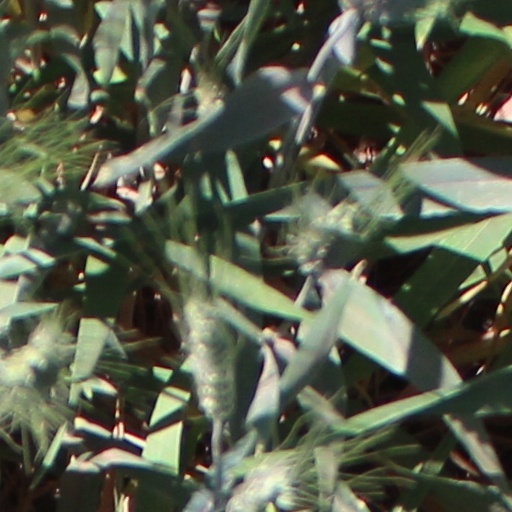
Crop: wheat